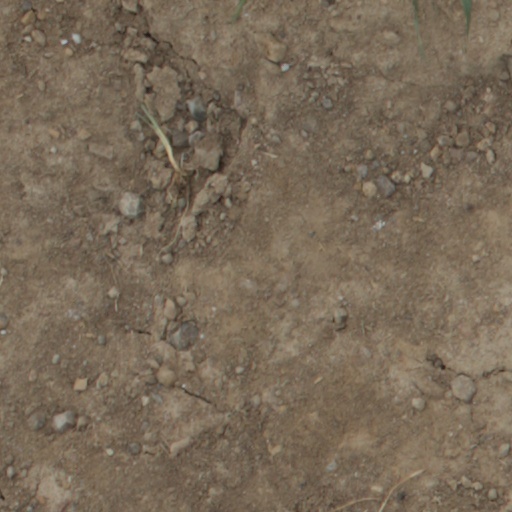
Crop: wheat